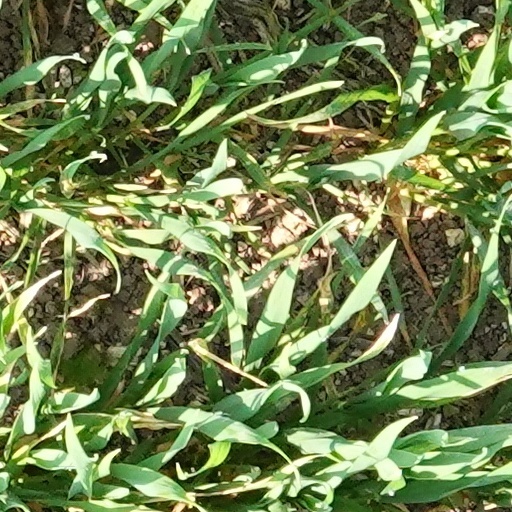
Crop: wheat